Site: brandenburg
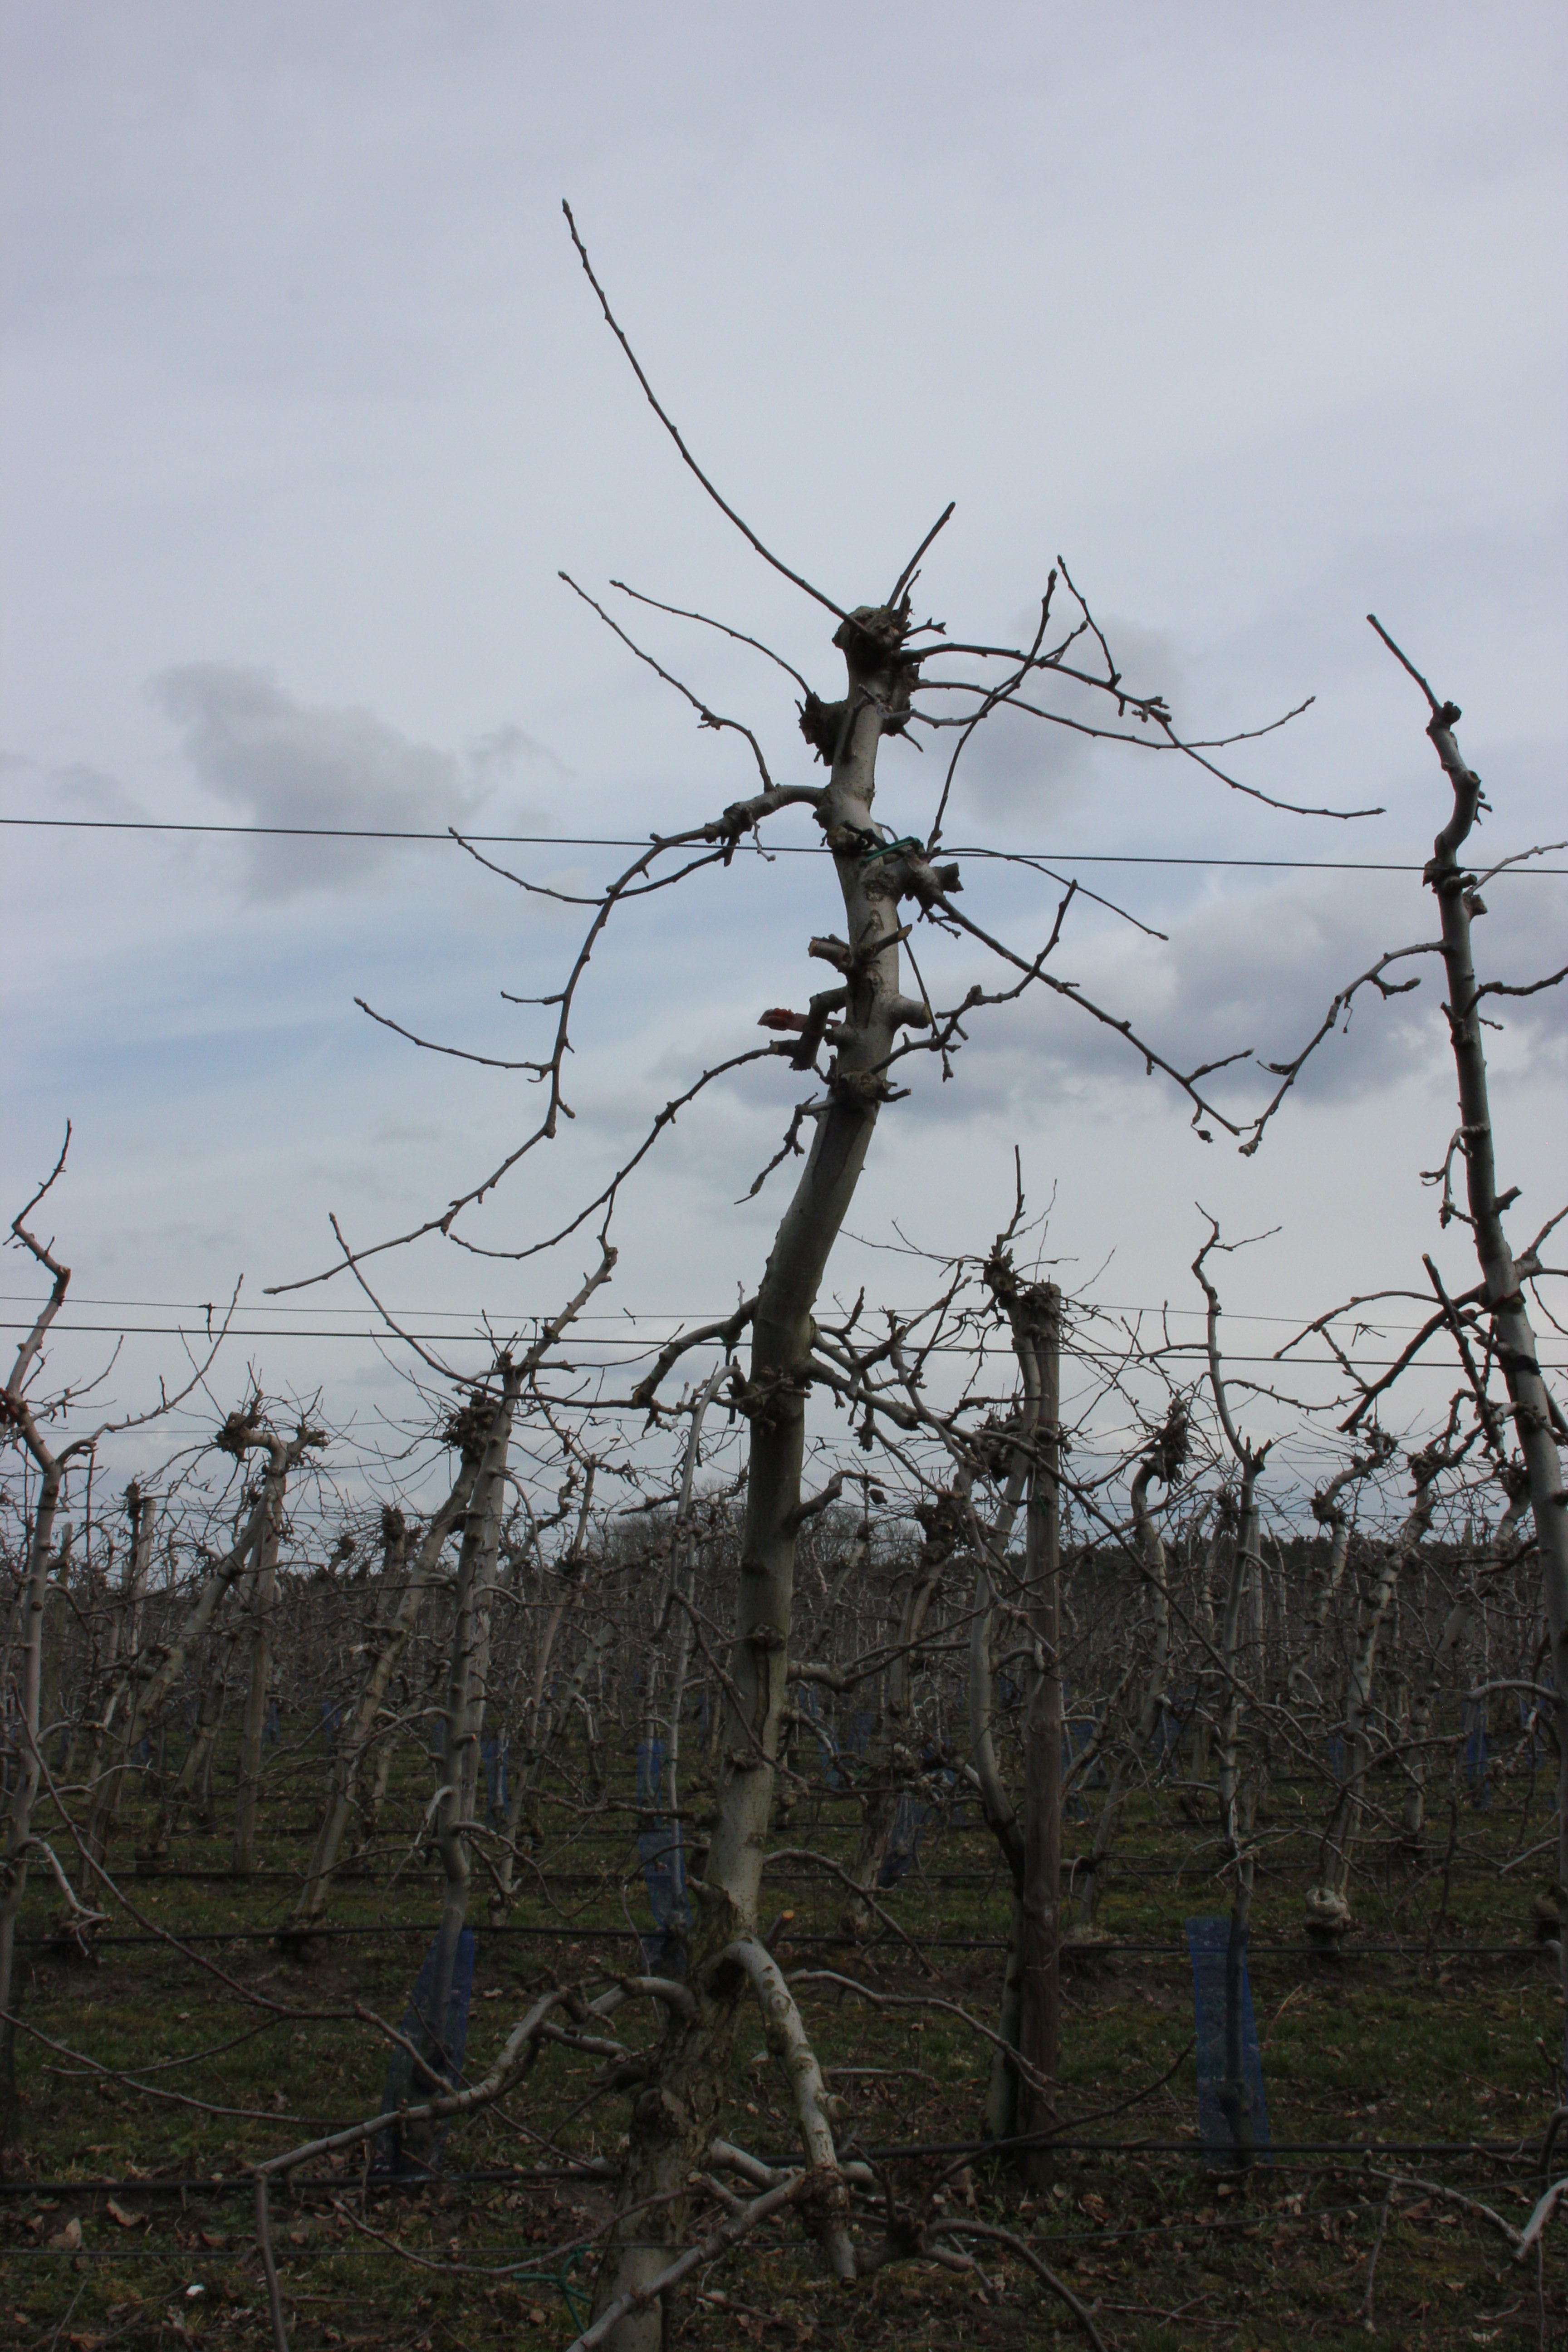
Growth stage (BBCH 01): Bud development